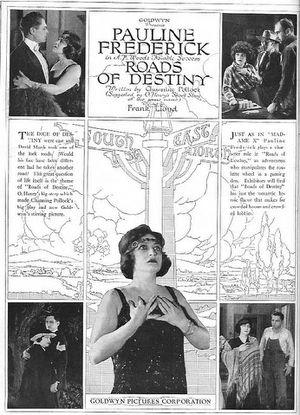
Roads of Destiny est un film américain réalisé par Frank Lloyd, sorti en 1921.